Thilafushi

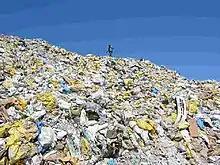
Mountains of waste piled up on the "garbage island" of Thilafushi.

Environmentalists say that more than 330 tonnes of rubbish is brought to Thilafushi a day, most of which comes from Malé. In 2005 it was estimated that 31,000 truckloads of garbage are transported to Thilafushi annually, where it is dumped in large piles and eventually used to reclaim land and increase the size of the island. So much is being deposited that the island is growing at a rate of one square metre per day.